Alexander Kačaniklić

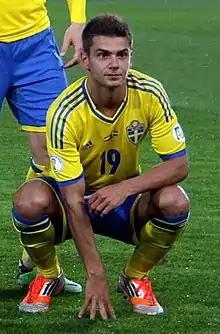
Kačaniklić playing for Sweden in 2013

Alexander Kačaniklić (born 13 August 1991) is a Swedish former professional footballer. He normally operated as a winger but could also play as a central midfielder. A full international between 2012 and 2020, he won 21 caps and scored three goals for the Sweden national team.